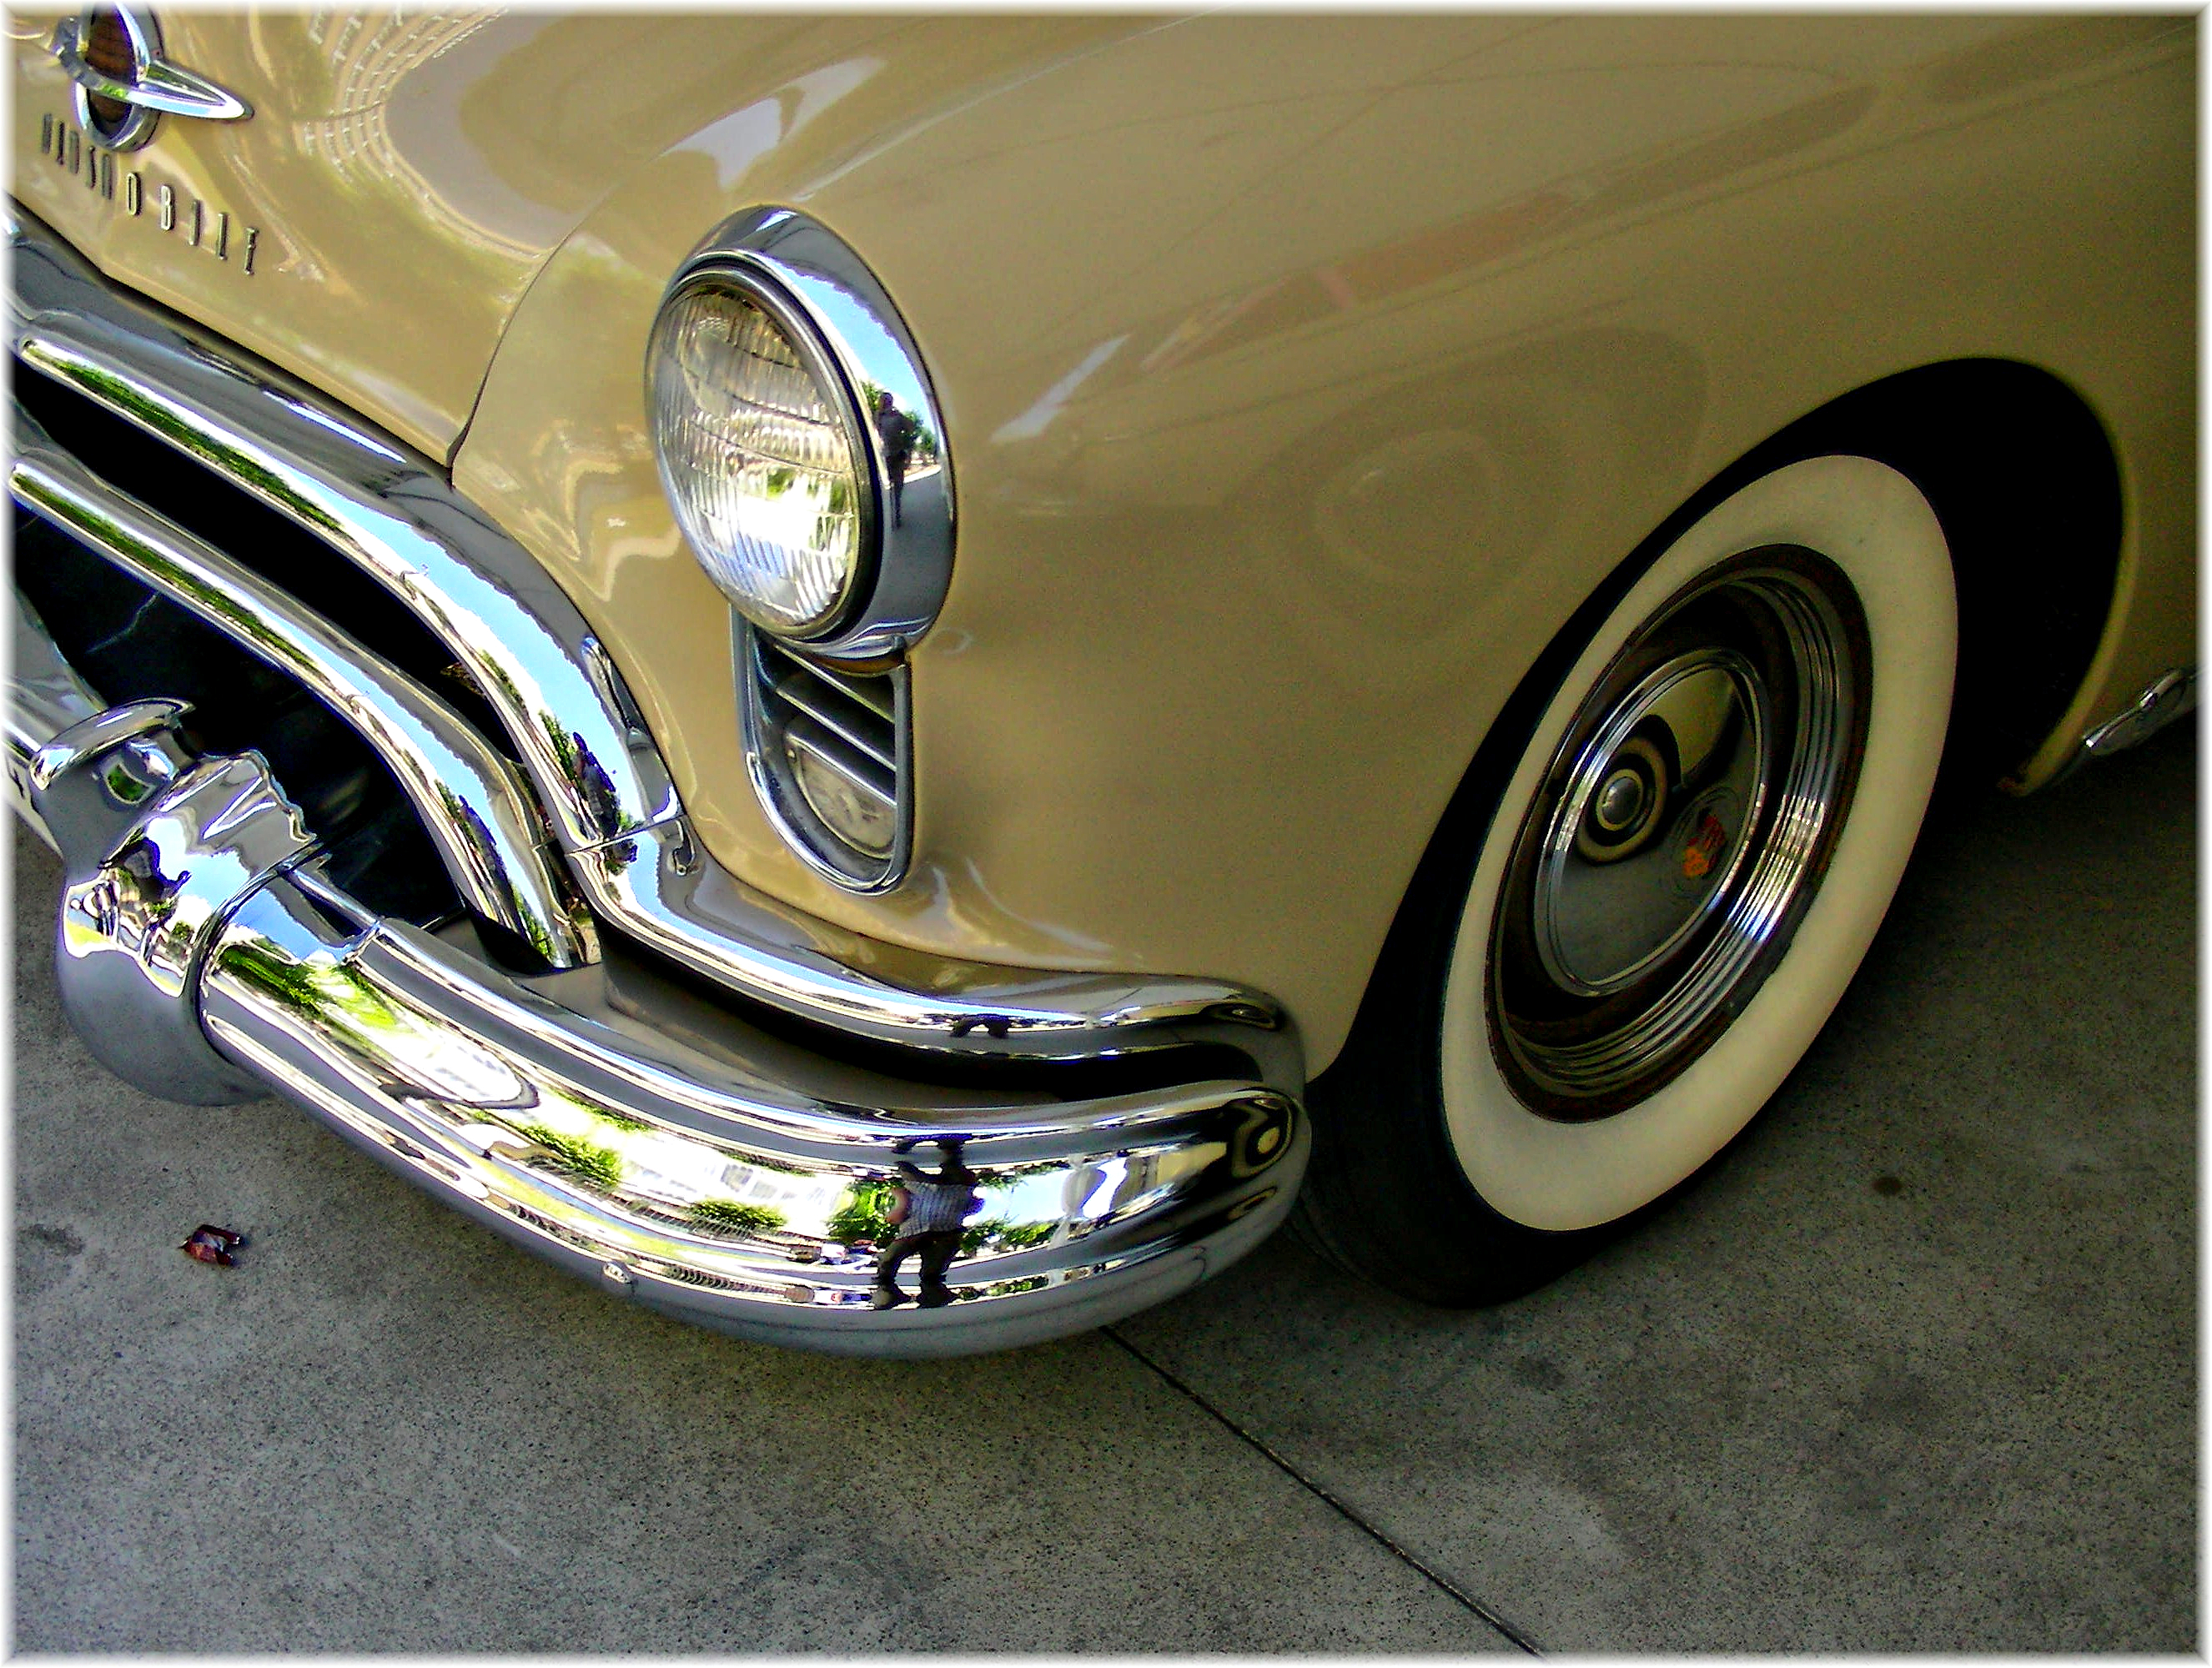
car, wheel, vehicle, motor vehicle, vintage car, bumper, sedan, antique car, hot rod, land vehicle, automobile make, automotive exterior, compact car, automotive design, luxury vehicle, full size car, custom car